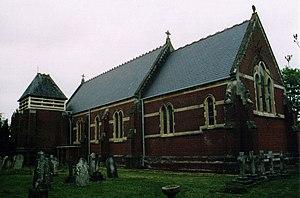
Hordle est un village et une paroisse civile dans le district de New Forest et le comté du Hampshire, en Angleterre.